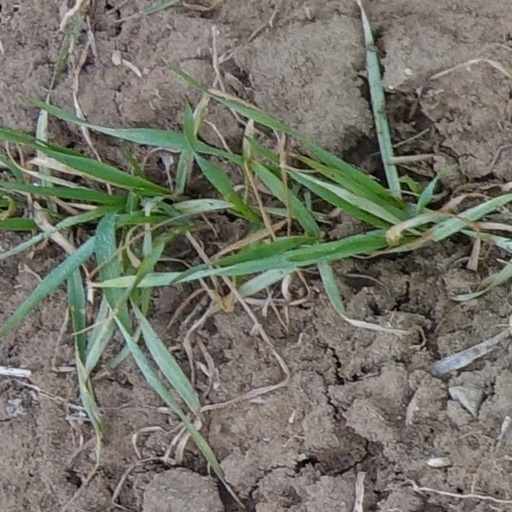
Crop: wheat